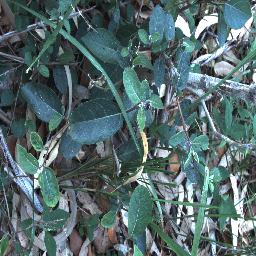
Label: negative